Gimik

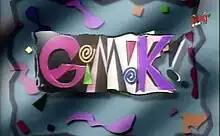
Title card

Gimik is a Philippine television drama series broadcast by ABS-CBN. Directed by Laurenti Dyogi, starring Judy Ann Santos, Rico Yan, Diether Ocampo, G. Toengi, Mylene Dizon, Jolina Magdangal, Marvin Agustin, Bojo Molina, Patrick Garcia, Kaye Abad, Kristopher Peralta, Diego Castro III, Andrea Blaesi, Dominic Ochoa, Kristine Hermosa, Paula Peralejo, John Lloyd Cruz, Cheska Garcia, Carlos Agassi, Baron Geisler, Laura James and Desiree del Valle. It aired on the network's Saturday afternoon line up from June 15, 1996 to February 6, 1999, replacing "Game na Game Na!" and was replaced by "G-mik".